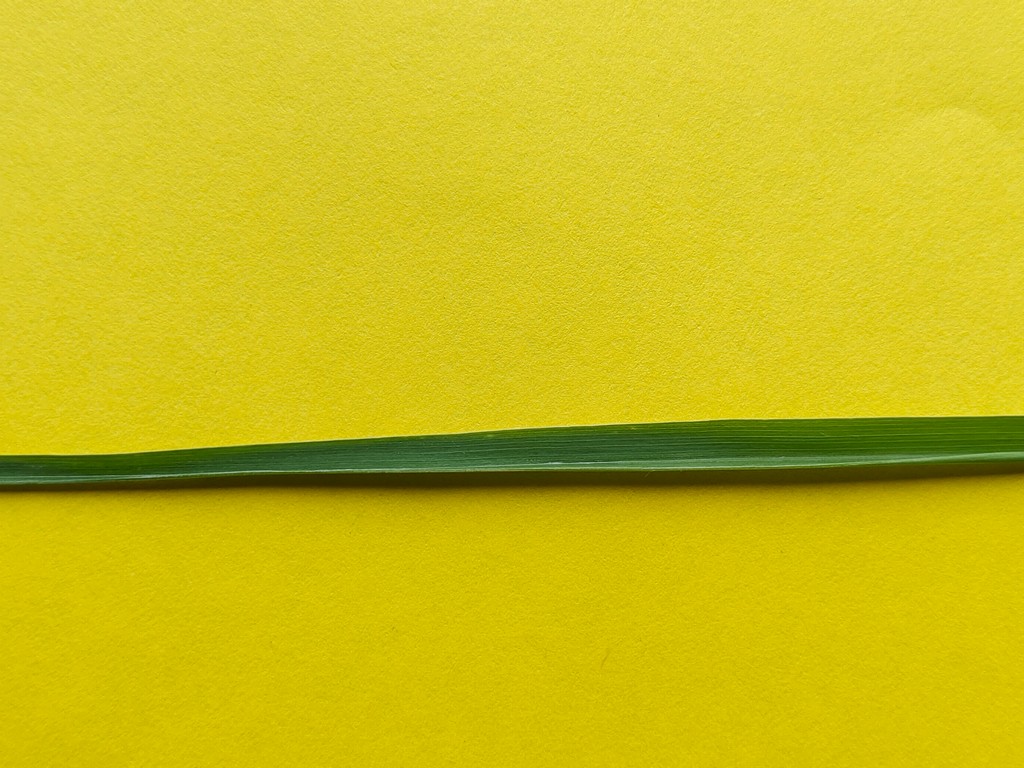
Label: Healthy